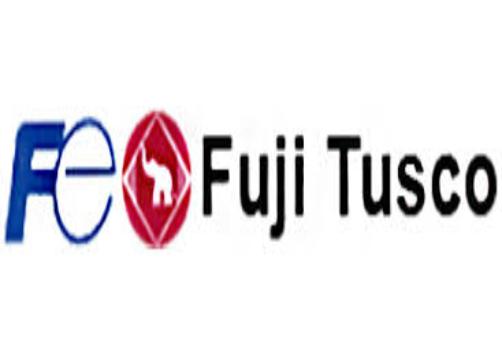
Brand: Fuji Electric
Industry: Electronic